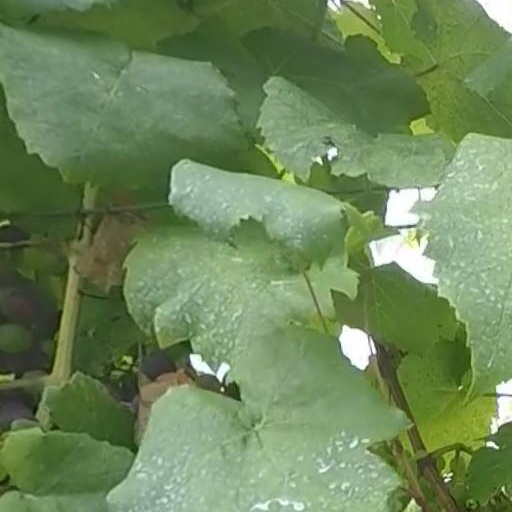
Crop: grape